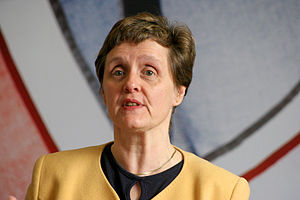
Anthea McIntyre
Anthea McIntyre er trods sit nederlag ved Europa-Parlamentsvalget i 2009 siden 2011 britisk medlem af Europa-Parlamentet, medlem Konservative Parti.